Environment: real
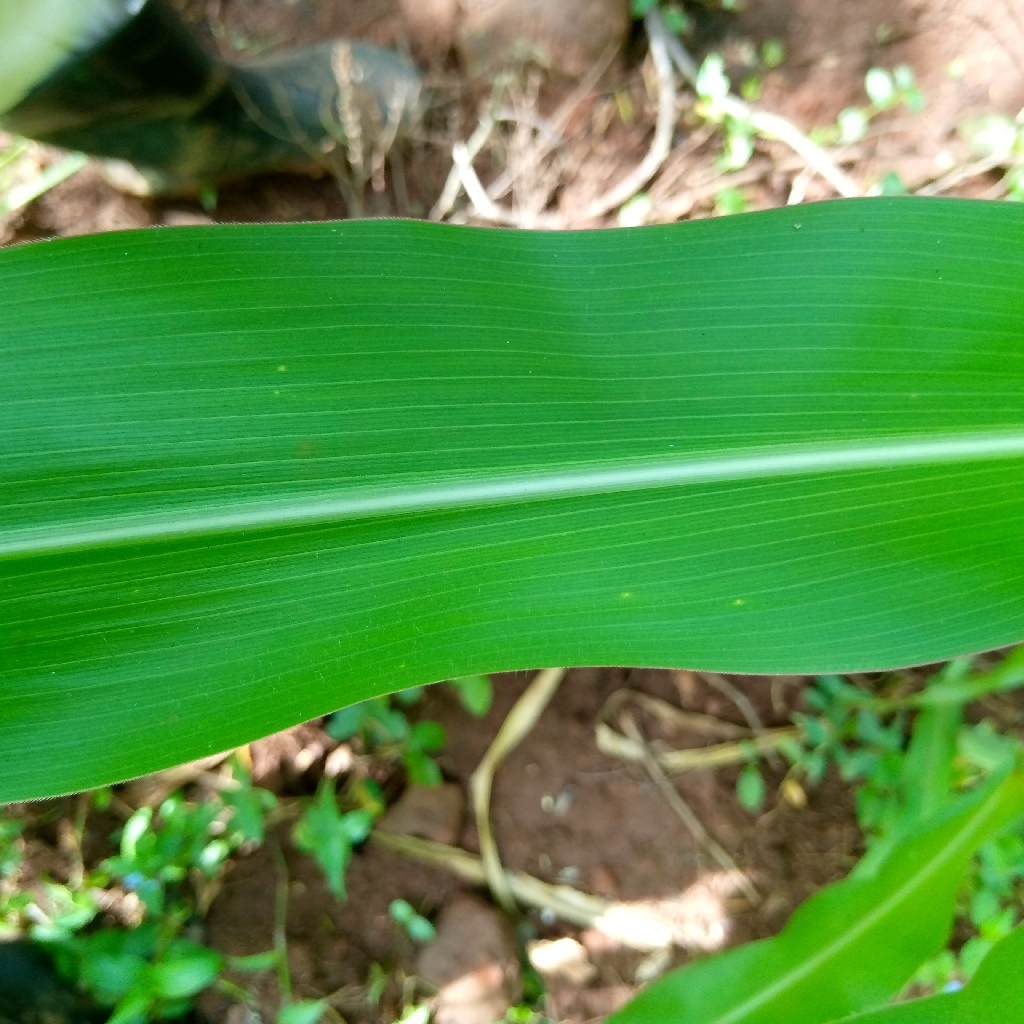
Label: healthy